Osher Günsberg

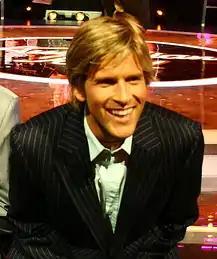
Günsberg on the set of "Australian Idol"

Osher Günsberg (born Andrew Günsberg; 29 March 1974), formerly known by the stage name Andrew G, is an Australian television and radio presenter and journalist. He was the host of the reality TV series "The Bachelor Australia", "The Bachelorette Australia", and "Bachelor in Paradise Australia". He is the narrator of the factual TV series "Bondi Rescue" as well as the host of the music talent show "The Masked Singer Australia".